Christina Houbraken

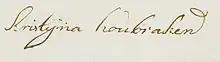
Houbraken spelled her name as "Kristijna Houbraken" in her signature

She was born in Dordrecht as the fourth of ten children of Arnold Houbraken. In 1724 she married the painter Anthony Elliger in Amsterdam, where the couple both lived. They had three daughters, of whom Christina Maria Elliger became a notable pastel artist. Her death date is not certain, but by 1773 her husband was living in Haarlem and there is no mention of her there or after that when he moved to Ede. Though, like her siblings Jacob and Antonina, she was an artist, none of her works are known to have survived.